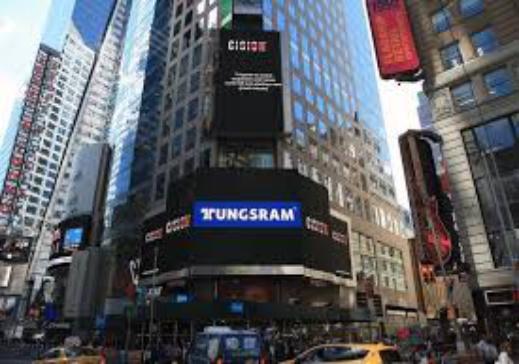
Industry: Necessities